Council of the Islamic Revolution

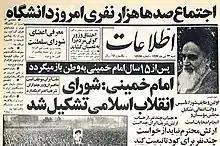
"Ettela'at" newspaper, the official organ of the Council

The Council of the Islamic Revolution was a group formed by Ayatollah Ruhollah Khomeini to manage the Iranian Revolution on 10 January 1979, shortly before he returned to Iran. "Over the next few months there issued from the council hundreds of rulings and laws, dealing with everything from bank nationalization to nurses' salaries." Its existence was kept a secret during the early, less secure time of the revolution, and its members and the exact nature of what the council did remained undisclosed to the public until early 1980. Some of the council's members like Motahhari, Taleqani, Bahonar, Beheshti, Qarani died during Iran–Iraq War or were assassinated by the MKO during the consolidation of the Iranian Revolution. Most of those who remained were put aside by the regime.